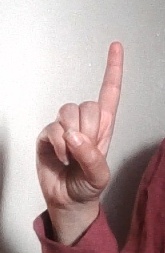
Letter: bb